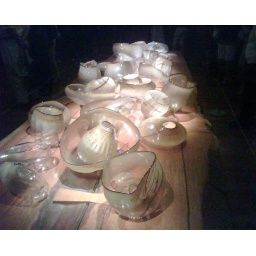
Vases inspired by Native American woven baskets. Had a whole wall with the glass vases nestled alongside their woven inspirations.